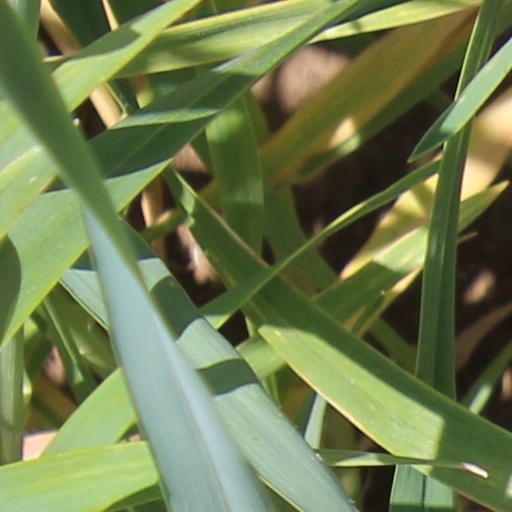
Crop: wheat